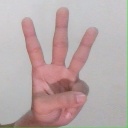
अक्षर: व